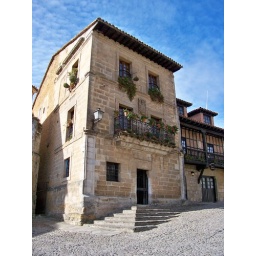
The sky in Cantabria is really this blue